Abel-beth-maachah

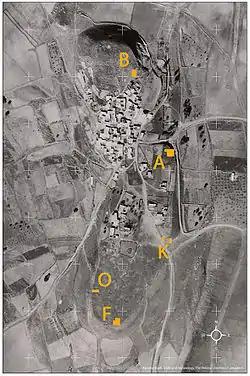
The Arab village of Abil el-Qameḥ on 1945 aerial photo, with current excavation areas marked on it

The location of the town in such a strategic spot points to it having played a major role in the interaction between the various national groups and political powers in the Bronze Age (Canaanites, Hurrians/Mitannians, Egyptians, and Hittites) and the Iron Age (Israelites, Arameans and Phoenicians). Abel Beth Maacah was a border town, and as such, was exposed to these influences at the same time that it fulfilled the role of buffering, or bearing the brunt of, foreign invasions. Its proximity to numerous water sources and a rich agricultural hinterland was yet another factor in making Abel Beth Maacah a large and prominent site in antiquity.